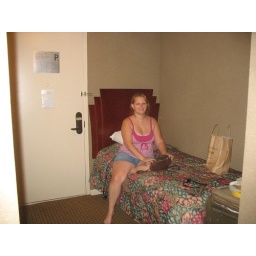
Our tiny room -- Rita's bed by the door